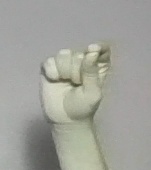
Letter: fa